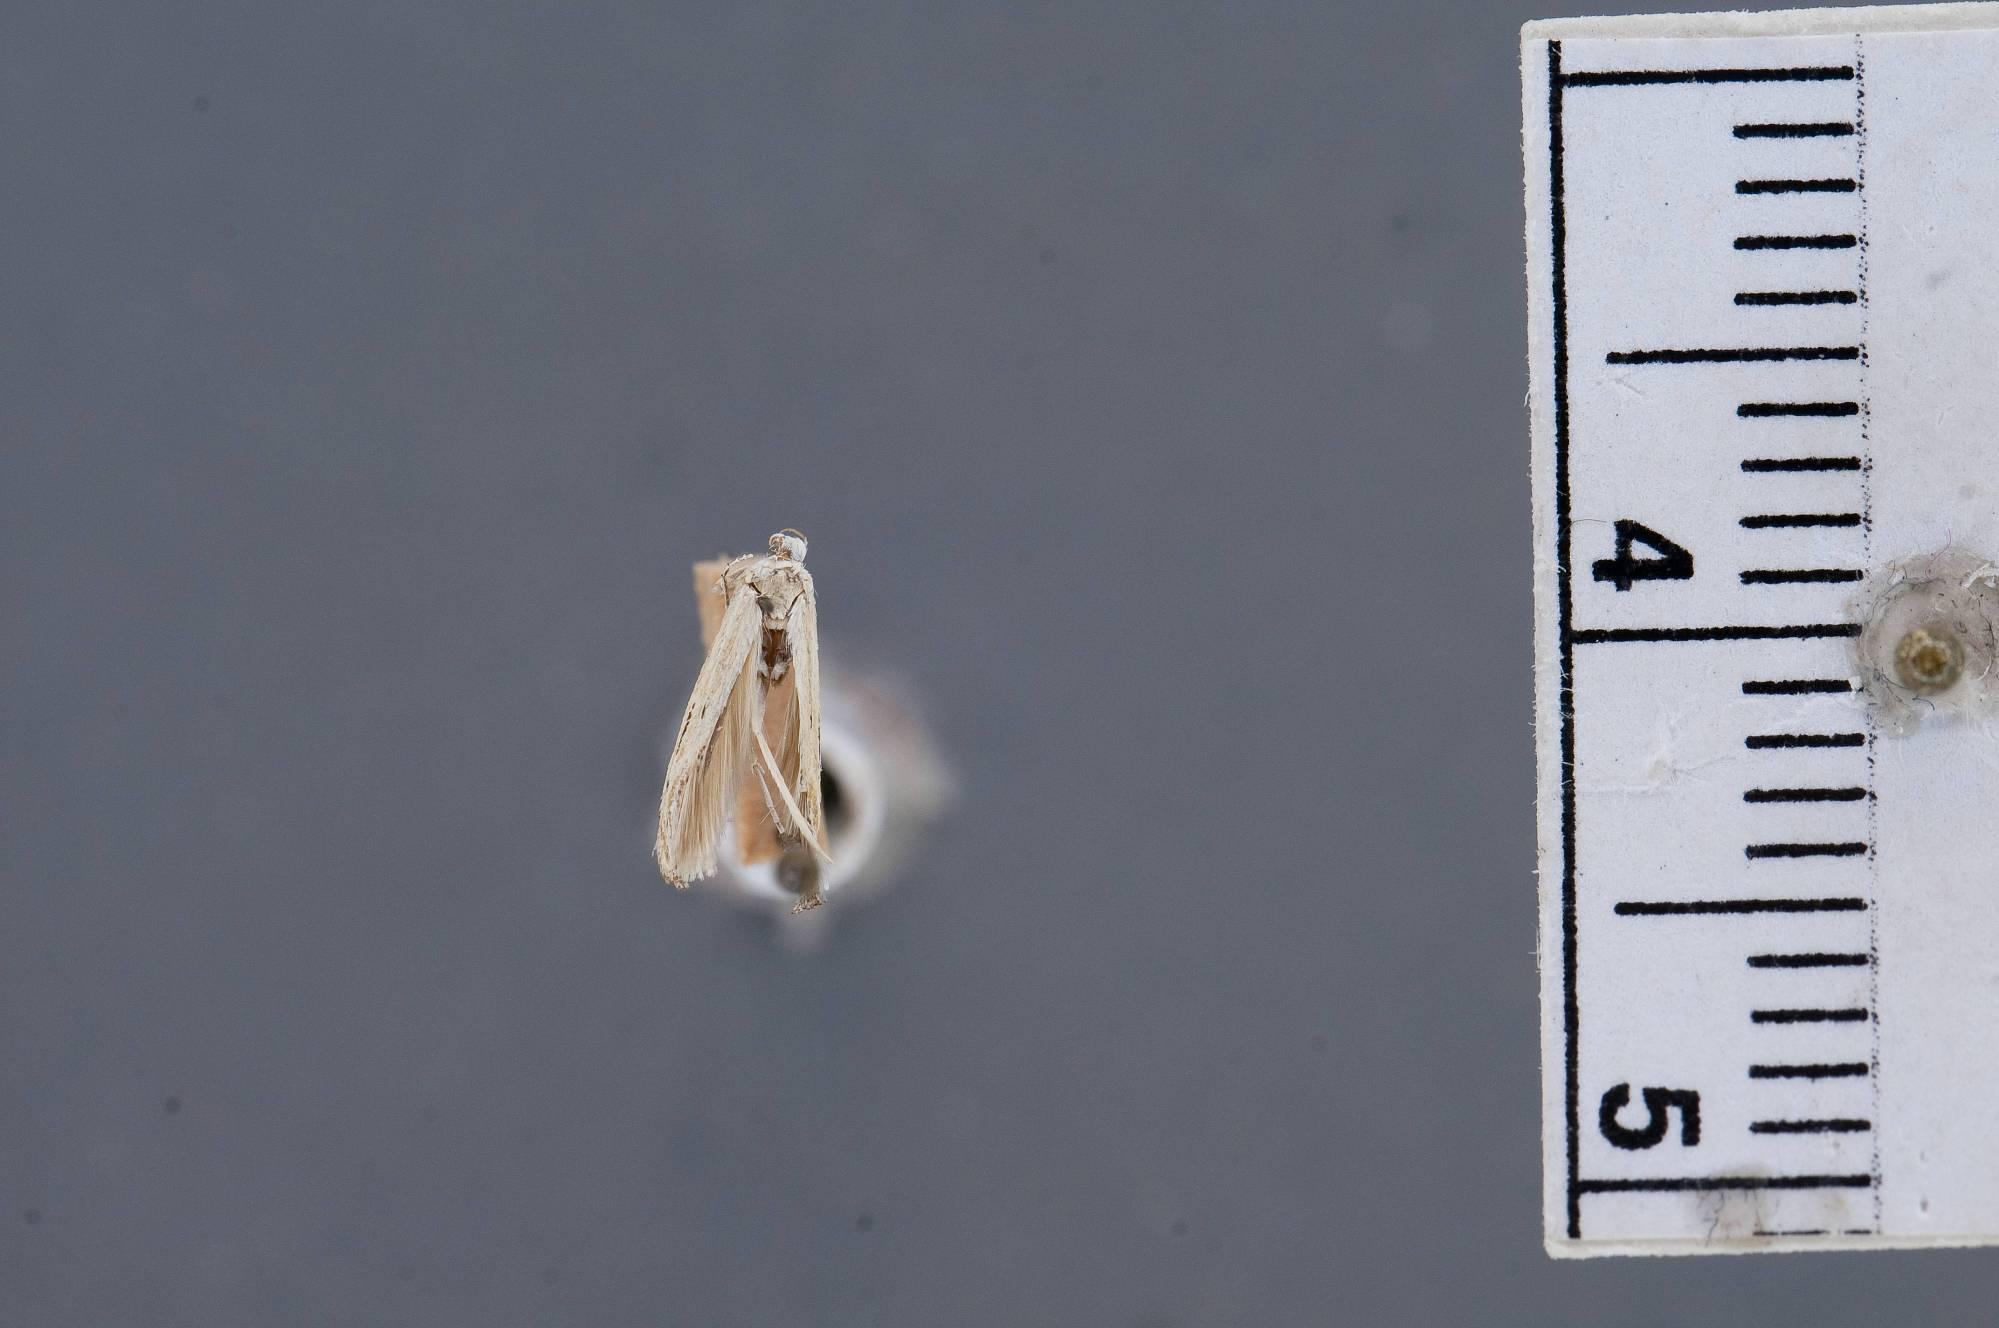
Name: Paltodora pennella
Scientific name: Paltodora pennella Busck, 1907
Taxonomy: Animalia, Arthropoda, Insecta, Lepidoptera, Glossata, Gelechiidae, Anomologinae
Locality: Bright Angel, [Not Stated], Arizona, United States
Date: [Not Stated]